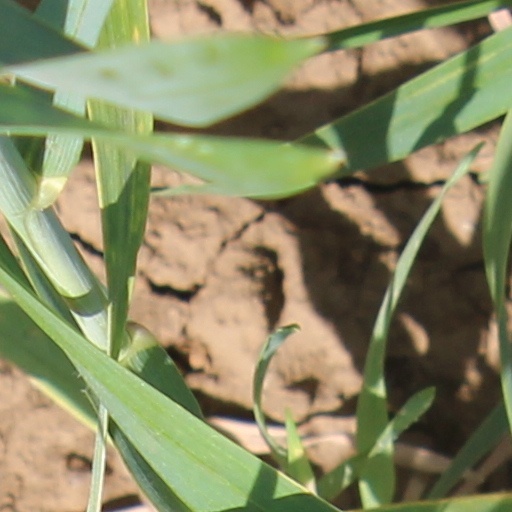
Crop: wheat